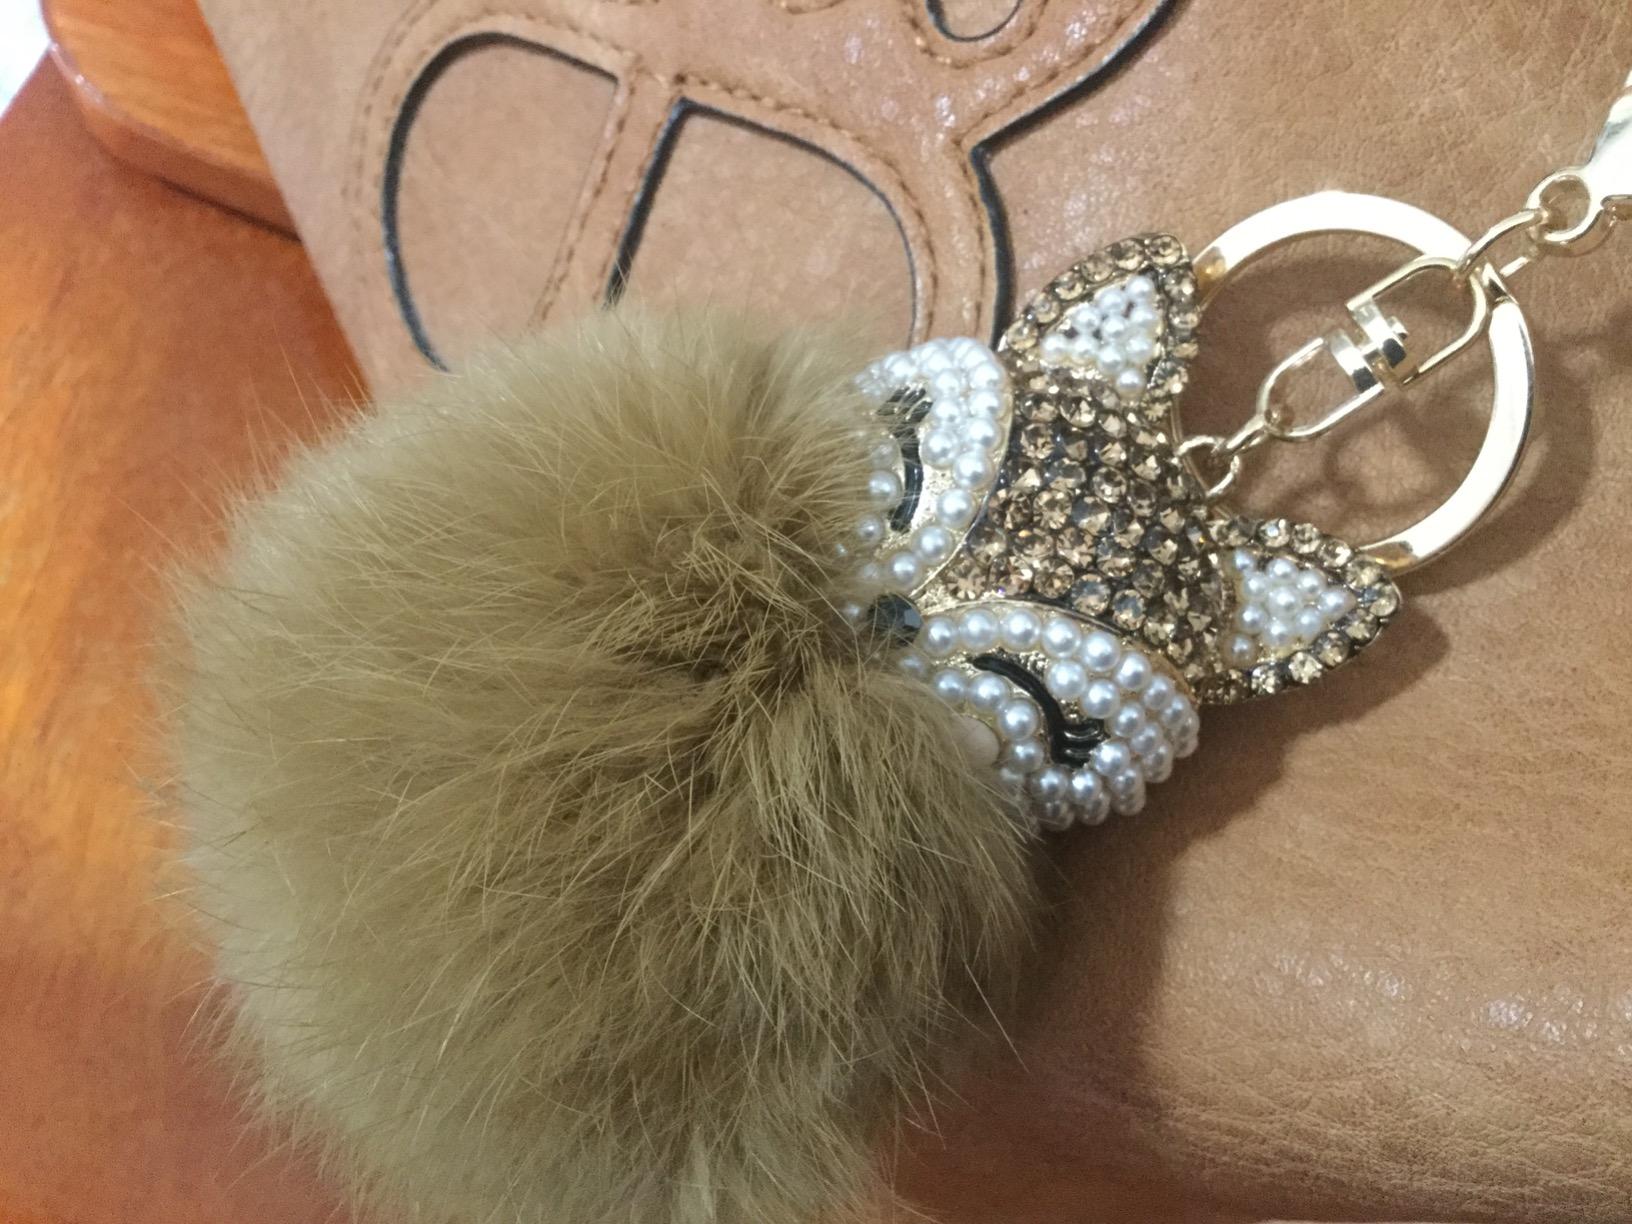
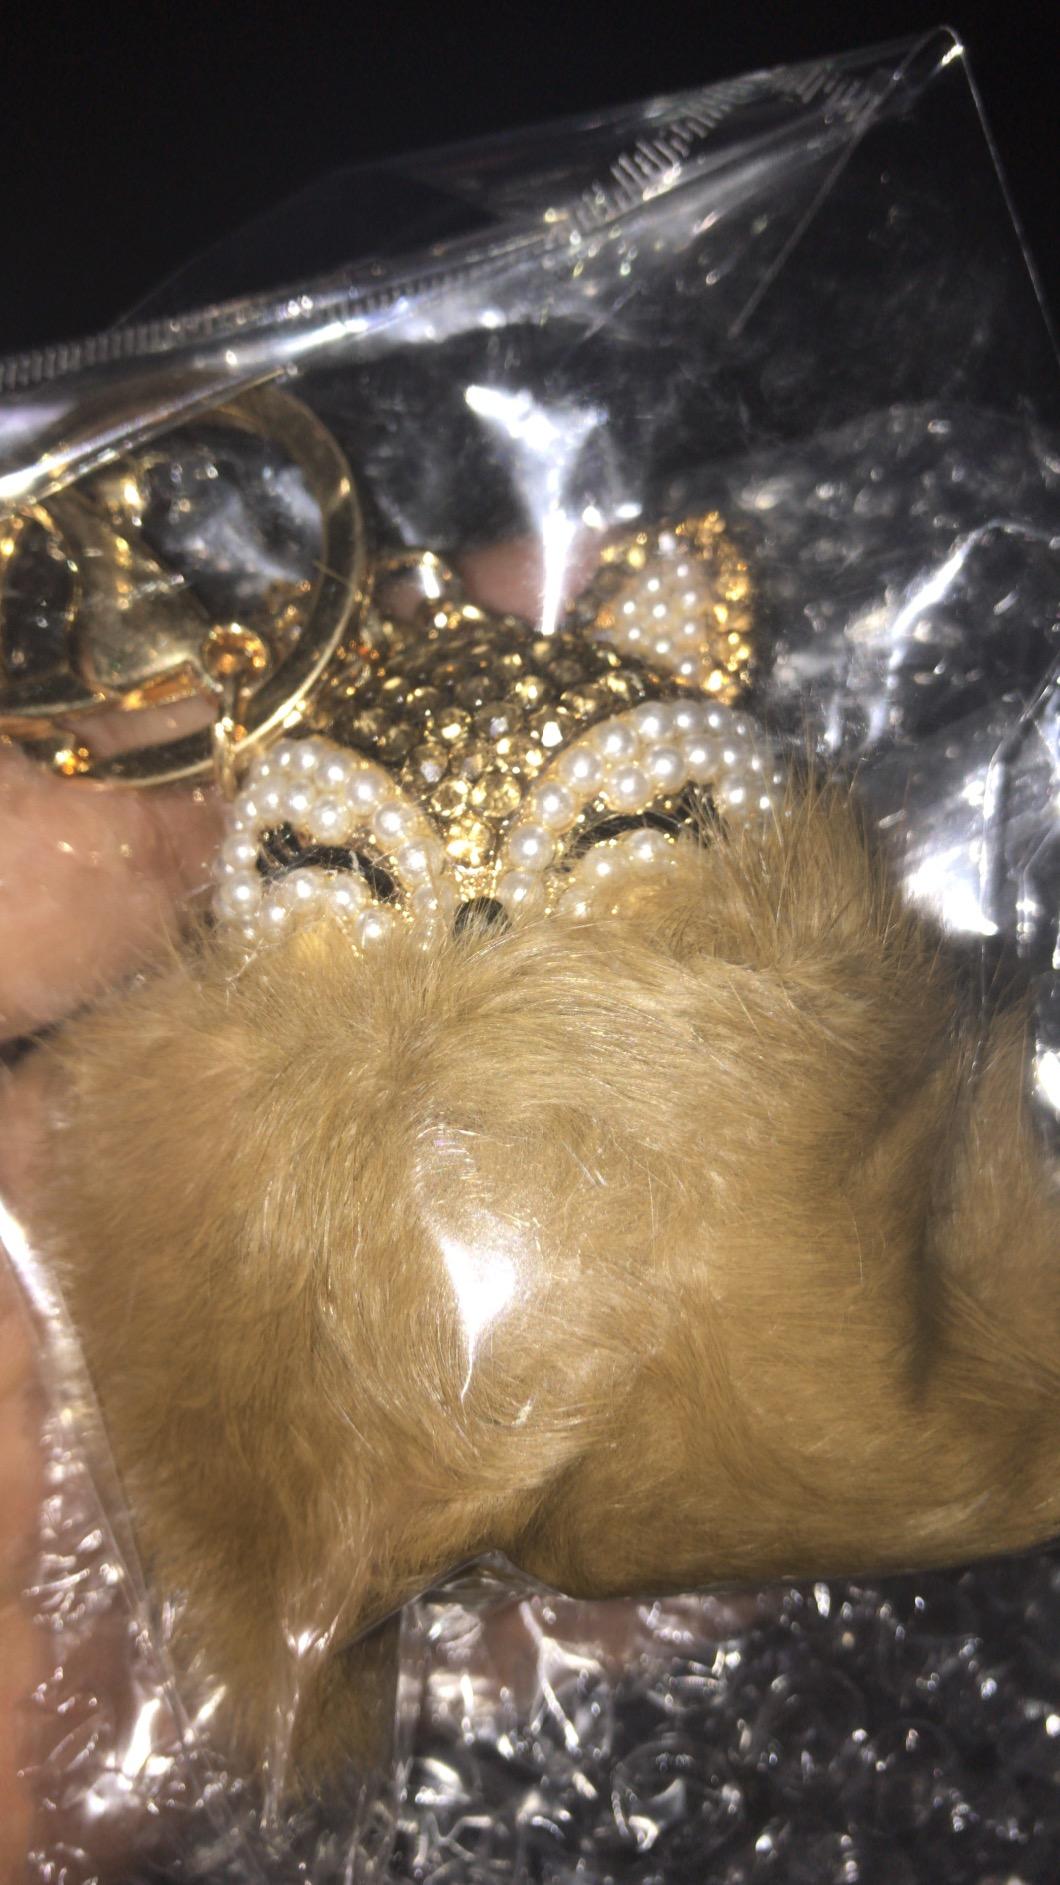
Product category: accessories_keychain
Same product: yes